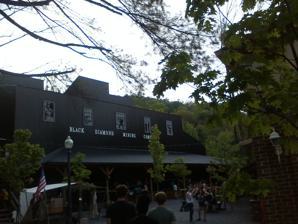
Building: Black Diamond (roller coaster)
Country: United States of America
Year built: 1961
Steel roller coaster Black Diamond The building housing Black Diamond in 2015 Knoebels Amusement Resort Coordinates 40°52′47″N 76°30′24″W / 40.8797°N 76.5068°W / 40.8797; -76.5068 Status Operating Opening date October 8, 2011 Cost $2.25 million Hunt's Pier Status Removed Opening date July 1961 Closing date 1998 (SBNO until 2009) General statistics Type Steel – Family – Enclosed Manufacturer Philadelphia Toboggan Coasters Designer John C. Allen Height 35 ft (11 m) Inversions 0 Height restriction 42 in (107 cm) Black Diamond at RCDB Black Diamond is a roller coaster at Knoebels Amusement Resort in Elysburg, Pennsylvania . The ride has a steel track on a wooden frame. The roller coaster originally opened in 1960 as Golden Nugget at Hunt's Pier , and it eventually became part of Morey's Piers in Wildwood, New Jersey , where it operated until 1999 and stood unused until early 2009. The ride was relocated to Knoebels and reopened on October 8, 2011, as Black Diamond. History Golden Nugget opened in July 1960 at Hunt's Pier on the newly constructed ocean side portion.  Golden Nugget was built three stories high, with the top floor giving riders a mine car ride through the “desert”. The coaster was specially designed for Hunt's Pier by Philadelphia Toboggan Coasters (PTC) and was engineered by John C. Allen . The owners of Hunt's Pier constructed the frame, track supports, and facade in the 1959 off-season. Bill Tracy designed the ride’s western theme pieces through his Amusement Display company. On December 11, 2008, Morey's Piers announced that Golden Nugget would be demolished, and that they would have a ceremony for it on January 31, 2009. On January 26, 2009, it was publicly announced that Knoebels Amusement Resort had purchased the Golden Nugget track and trains from Morey's Piers. The coaster was modified and rebuilt on the location where Knoebels' former bald eagle habitat resided. The eagle's habitat was relocated to make way for Golden Nugget. Golden Nugget was renamed Black Diamond and reopened on October 8, 2011. See also 2011 in amusement parks References